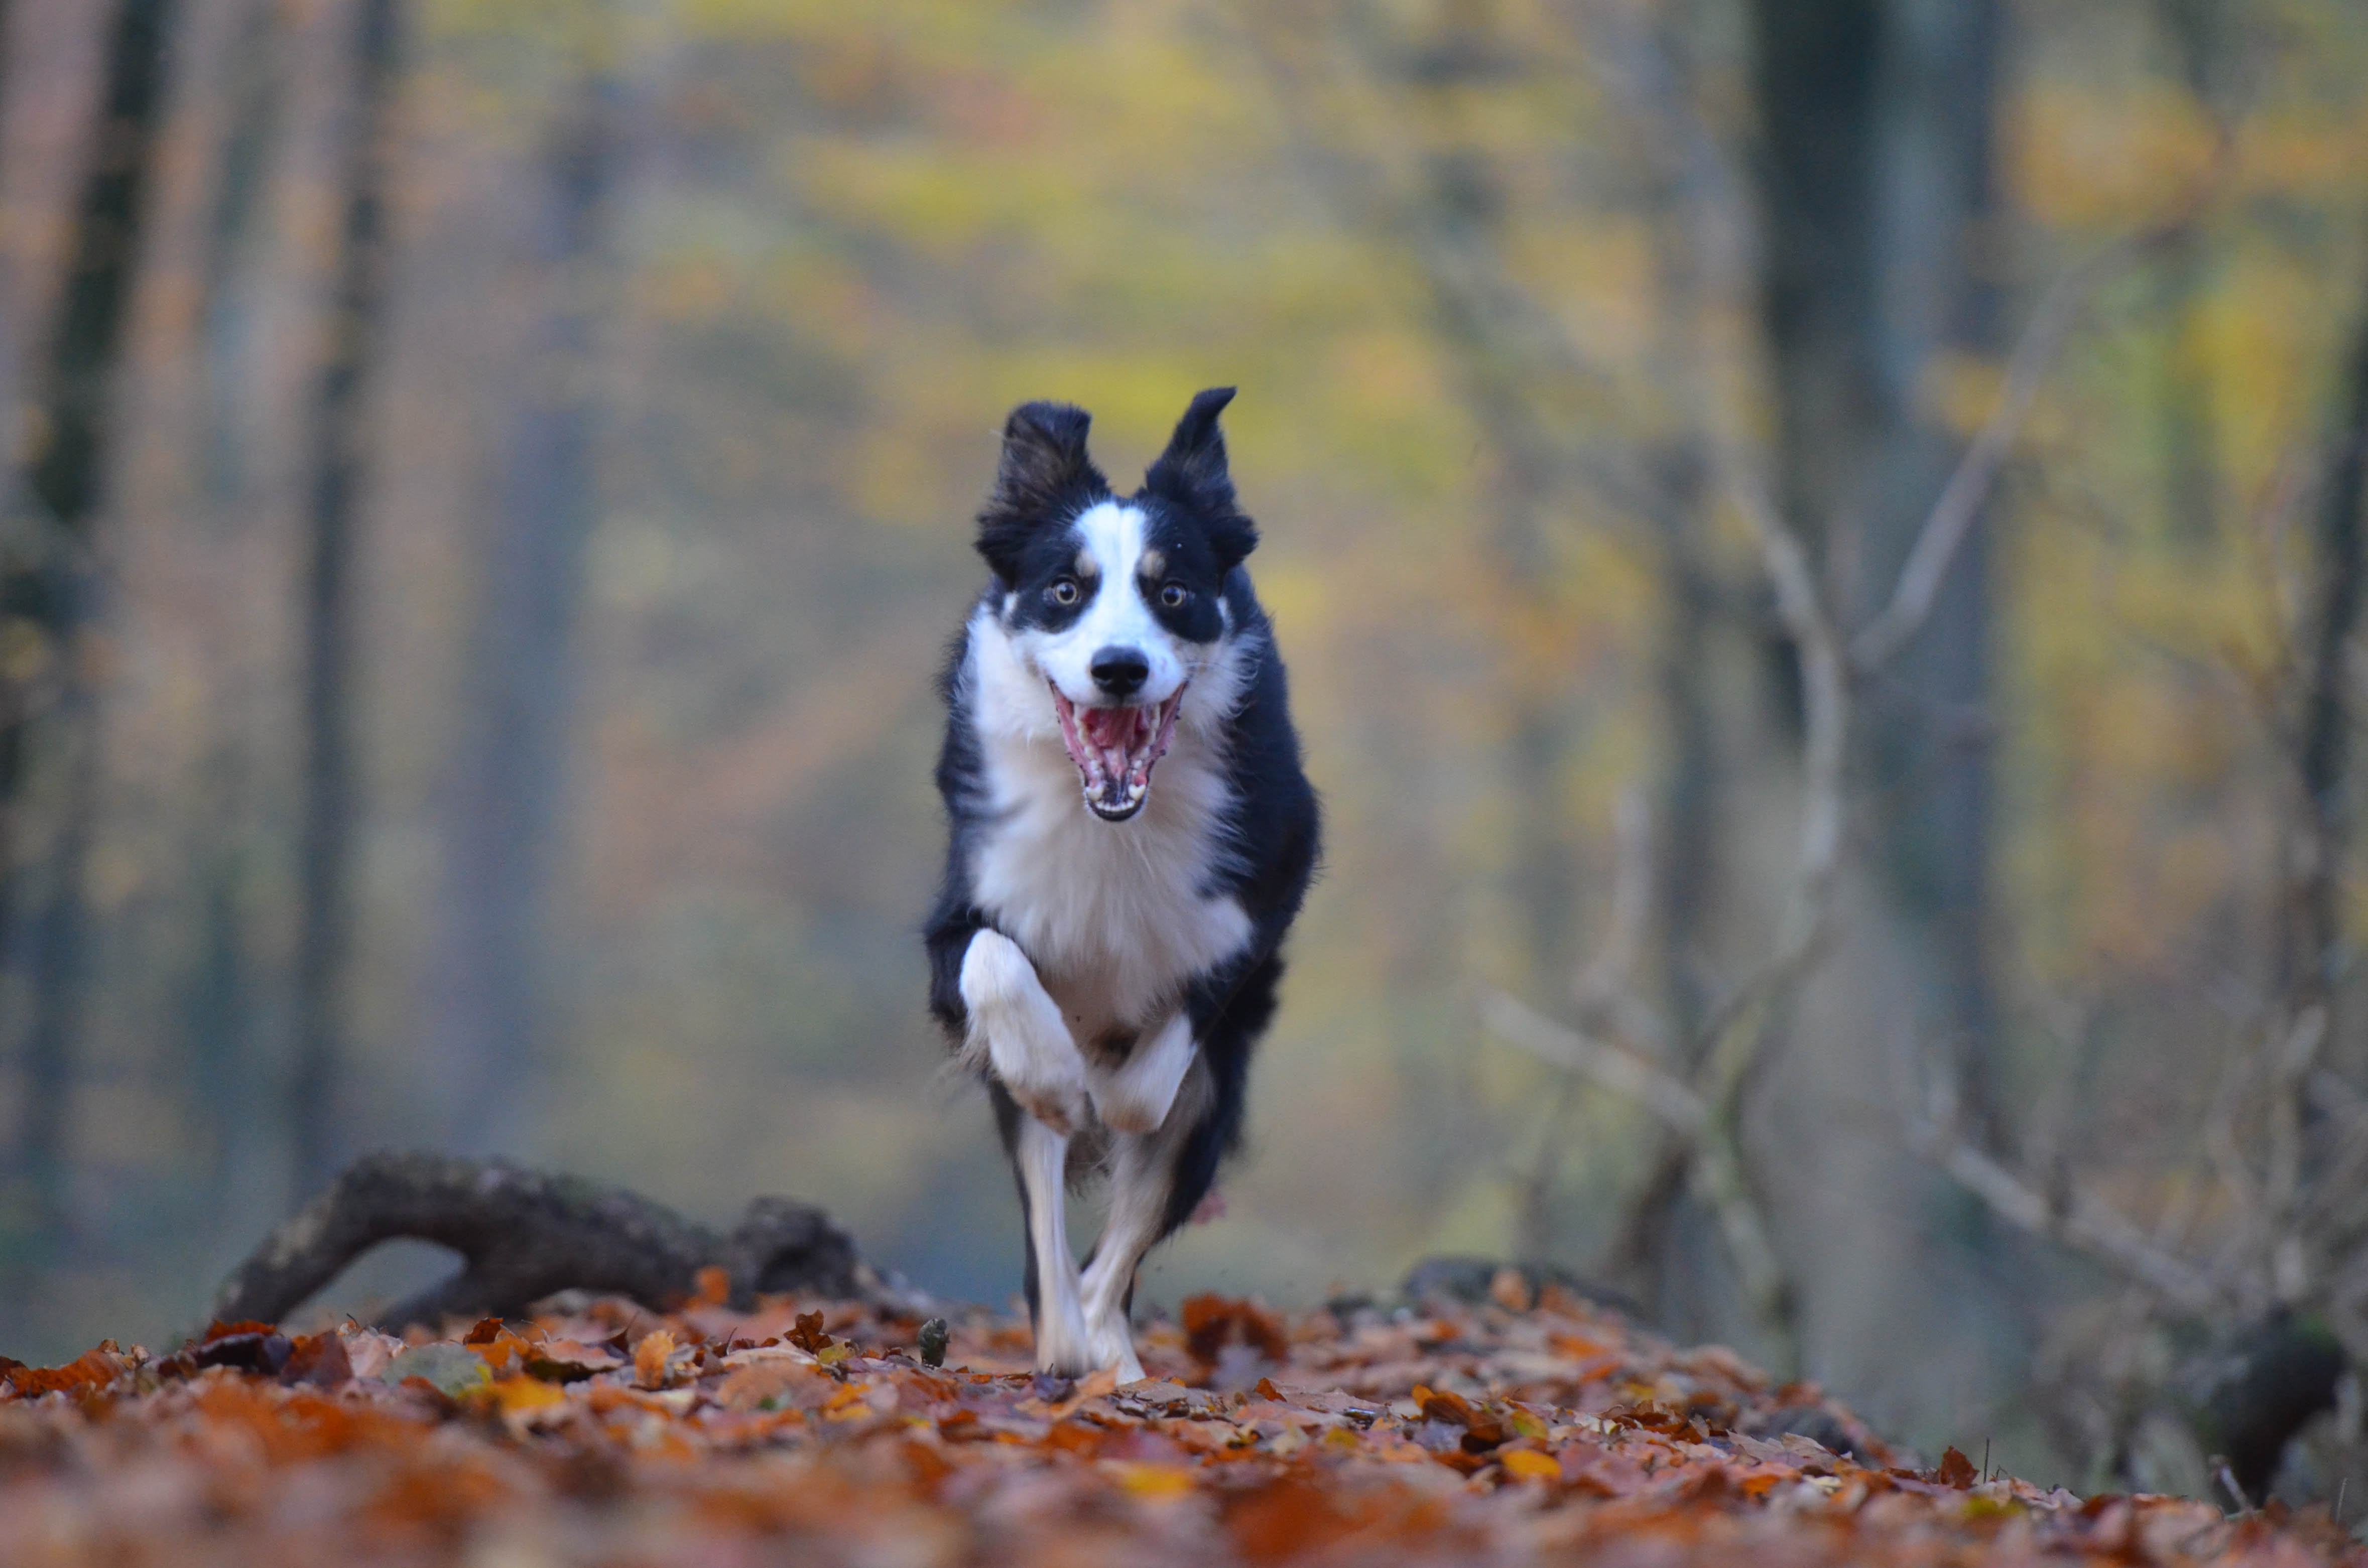
nature, forest, dog, autumn, mammal, season, fauna, border collie, leaves, vertebrate, running dog, dog like mammal